Public Image Ltd

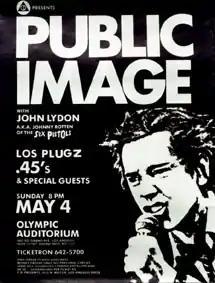
A PiL promotional poster, 1980.

The departure of Jim Walker made way for a series of new drummers. Auditions were later held at Rollerball Studios in Tooley Street, London Bridge. David Humphrey was their second drummer, who went on to record two tracks at Manor Studios in Oxford, "Swan Lake" and "Albatross", for "Metal Box". "Death Disco" (a.k.a. "Swan Lake") was released as a single in 1979 and reached No. 20 in the charts. The majority of the drumming on the album was provided by Richard Dudanski (formerly of the 101ers), PiL's drummer from April to September 1979. He was replaced by Karl Burns (of the Fall), who in turn was replaced by Martin Atkins. The recording and practice sessions were chaotic; Atkins said in 2001 that his audition was playing "Bad Baby" during a recording session--a take which was taped and released on "Metal Box". Atkins was PiL's drummer from 1979 to 1980 and 1982 to 1985.